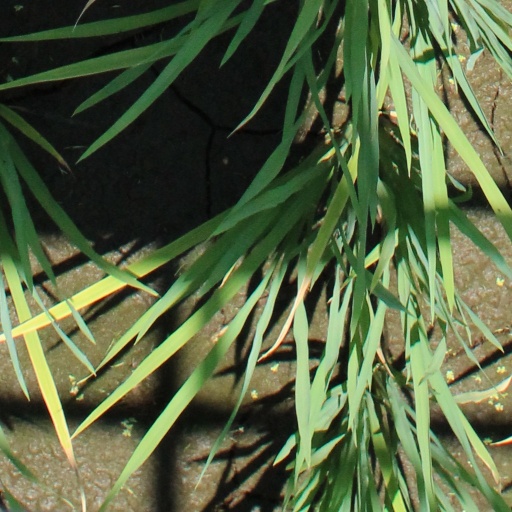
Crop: rice